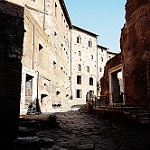
Scene: Outdoor